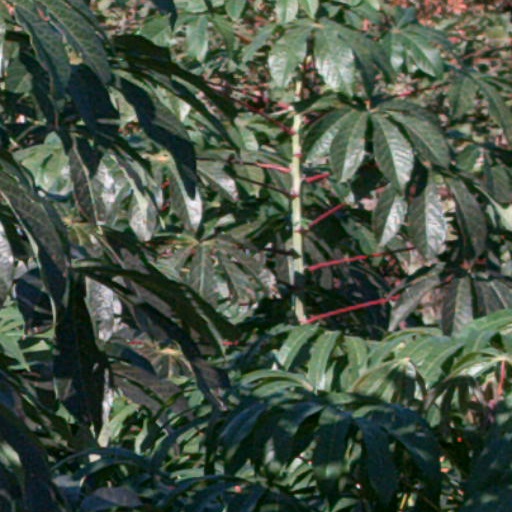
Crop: cassava